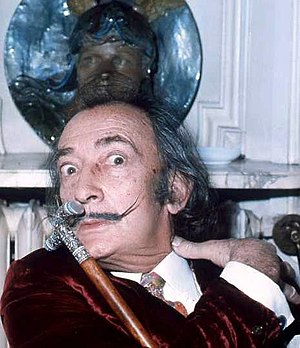
Salvador Dali
Salvador Dali i 1972 (Foto: Allan Warren)
Salvador Domenec Felip Jacint Dalí Domenech var en spansk maler. Han er fortrinsvis kendt for sine surrealistiske malerier – og skulpturer.